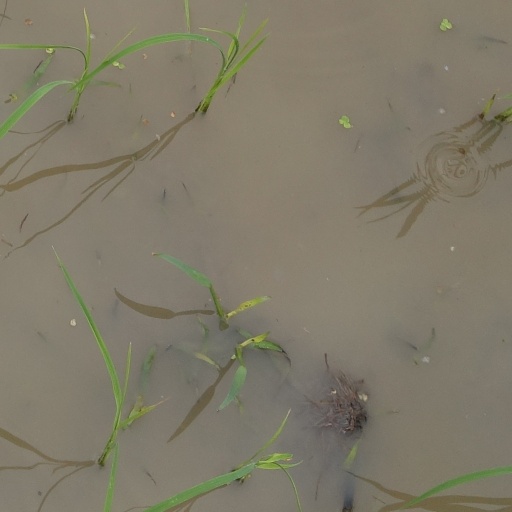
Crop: rice